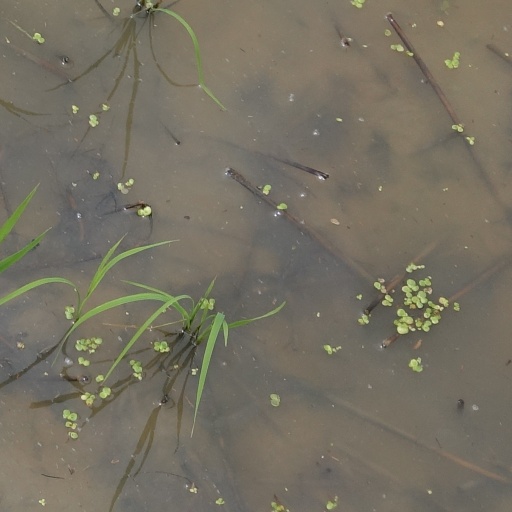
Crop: rice